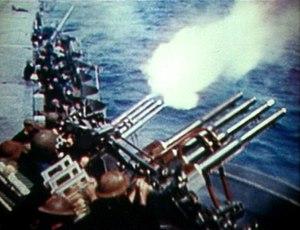
La classe Yorktown, est une classe de porte-avions de l'US Navy construits à partir de l'année 1934, jusqu'en 1941.